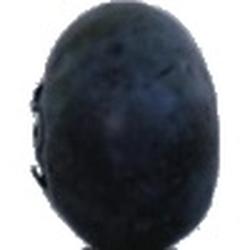
Label: Blueberry